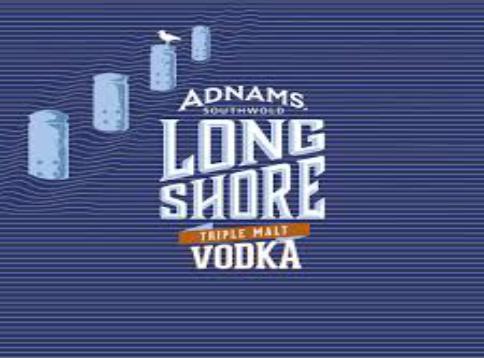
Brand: Adnams
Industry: Food